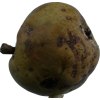
Label: pear